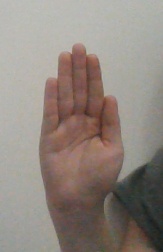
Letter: seen